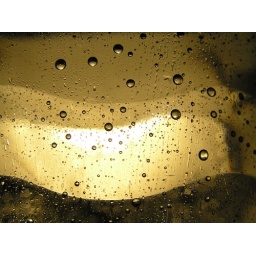
bubbles in the water bottle